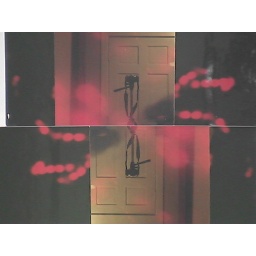
set my camera on timer and stood in front of it and waved this red ball in front of it for like 5 sec.